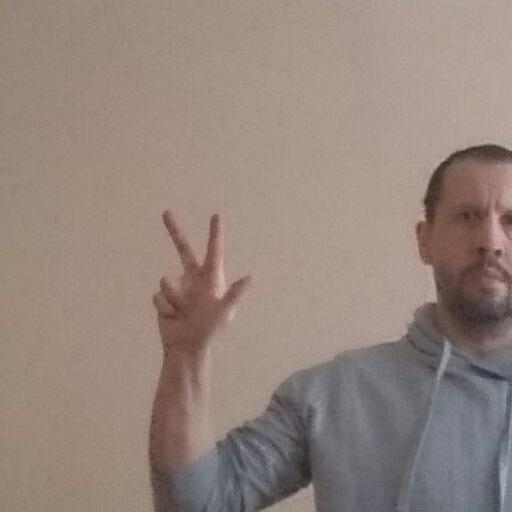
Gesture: three2